The Man They Could Not Hang

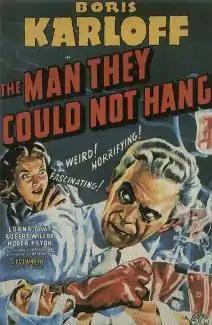
Theatrical release poster

The Man They Could Not Hang is a 1939 American horror film directed by Nick Grinde from a screenplay by Karl Brown. It stars Boris Karloff as Dr. Henryk Savaard, a scientist who develops a procedure for bringing the dead back to life. When he is arrested and sentenced to be executed for murdering a young medical student who volunteered to be killed to test the procedure, Savaard vows retribution on the individuals responsible. Alongside Karloff, the film's cast includes Lorna Gray, Robert Wilcox, and Roger Pryor.